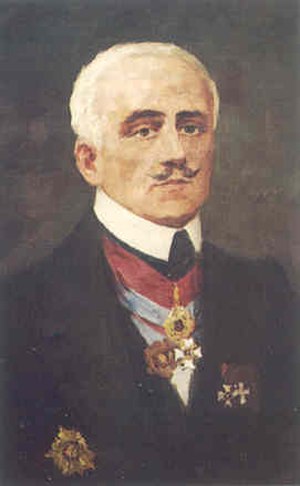
Evangelos Zappas
Evangelos Zappas
Evangelos Zappas var en græsk forretningsmand og mæcen. Under den græske revolution tog han del i flere slag og steg i graderne til at blive major. Efter Grækenlands uafhængighed bosatte han sig i Valakiet, hvor han ophobede en formue og blev en af Østeuropas rigeste mænd. I 1859 finansierede han gennemførslen af forløberen for de moderne Olympiske Lege. Derudover finansierede han talrige institutioner og skoler, men også sportshaller og udstillingsbygninger.